Italy–Yugoslavia relations

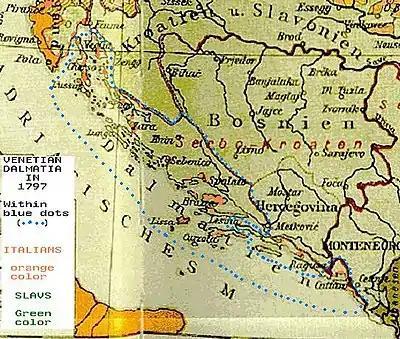
Austrian linguistic map from 1896. In green the areas where Slavs were the majority of the population, in orange the areas where Istrian Italians and Dalmatian Italians were the majority of the population. The boundaries of Venetian Dalmatia in 1797 are delimited with blue dots.

On 26 April 1915, the Kingdom of Italy signed the secret Treaty of London with members of the Triple Entente. According to the pact, Italy was to declare war against the Triple Alliance; in exchange, she was to receive the Julian March, northern Dalmatia and the protectorate over Albania.